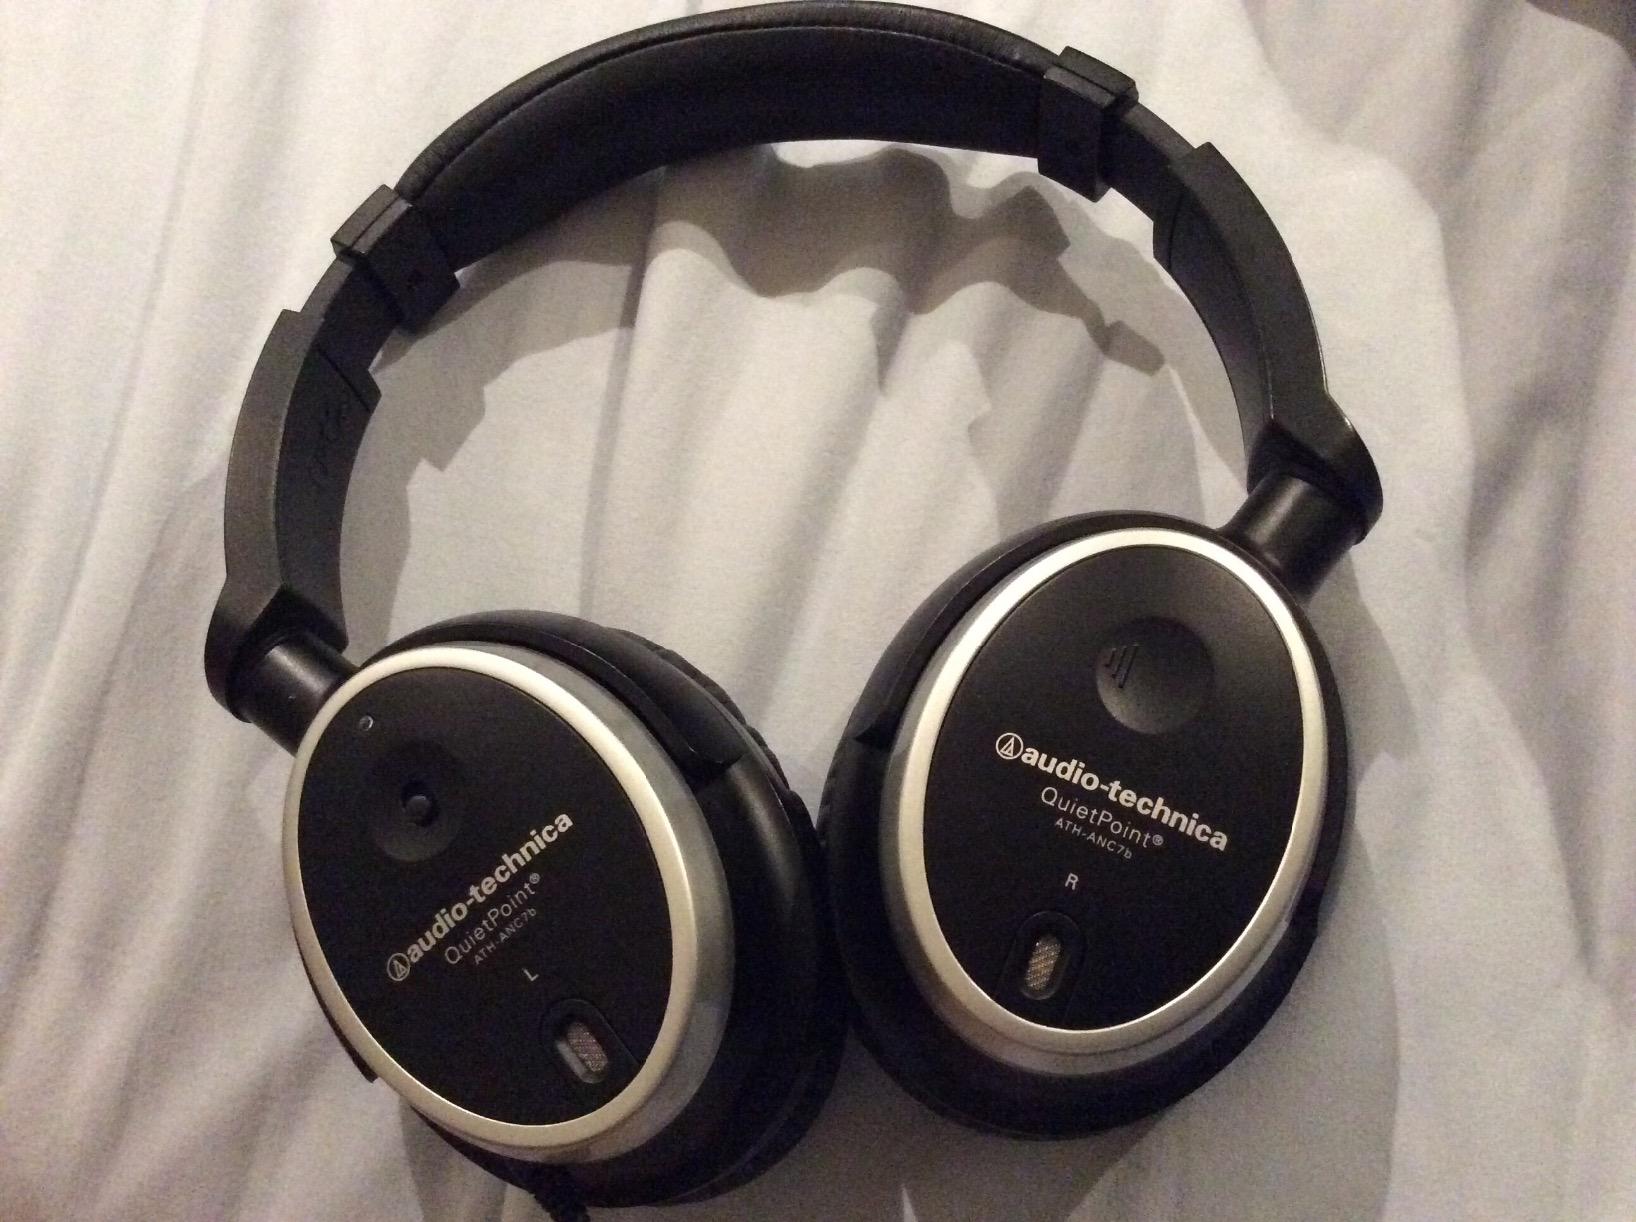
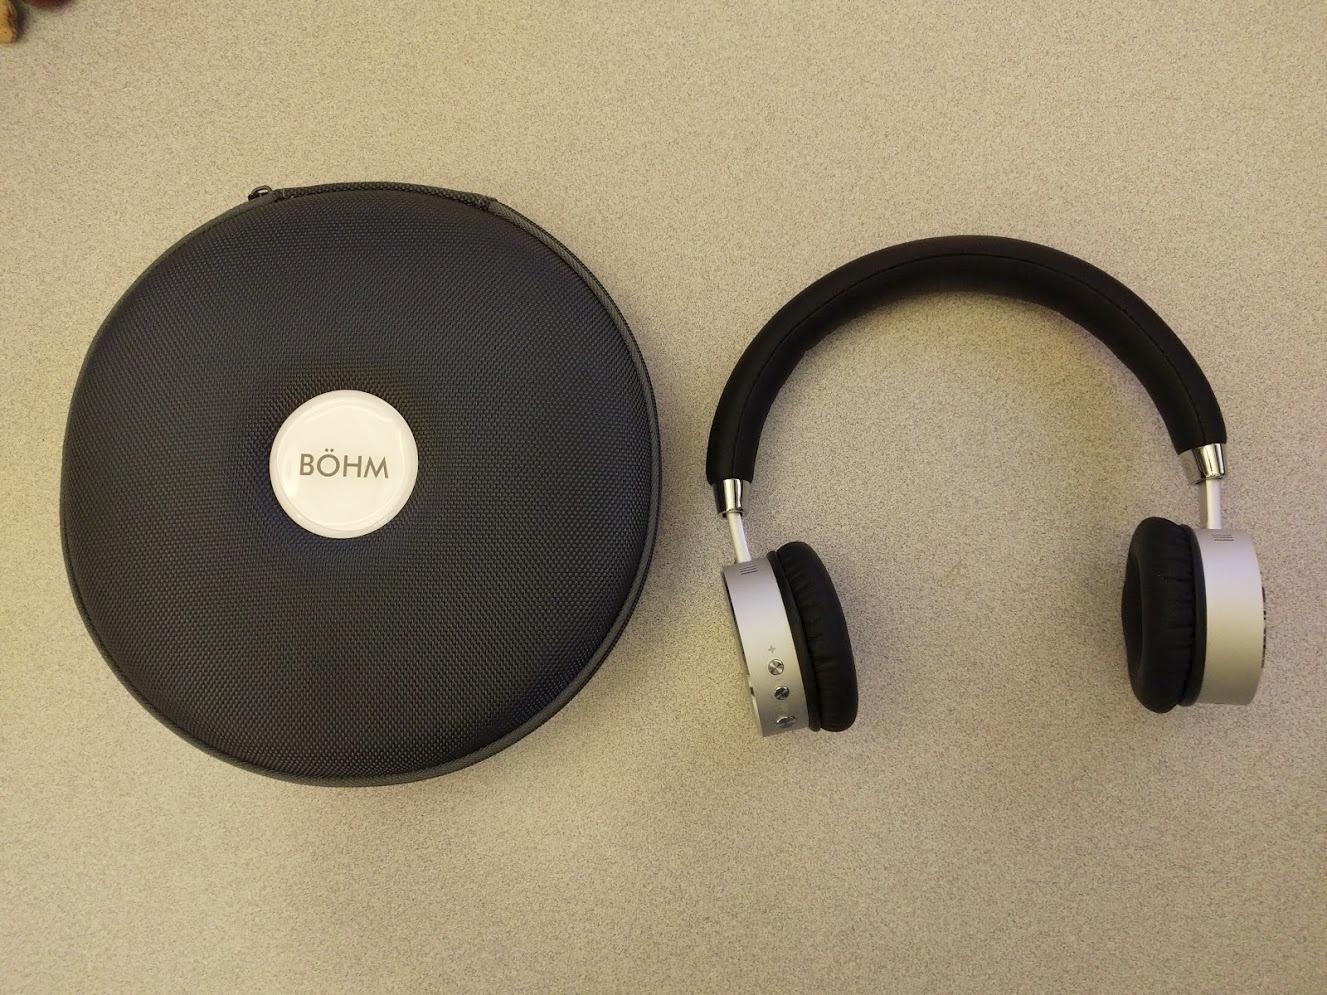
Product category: headphones
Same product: no